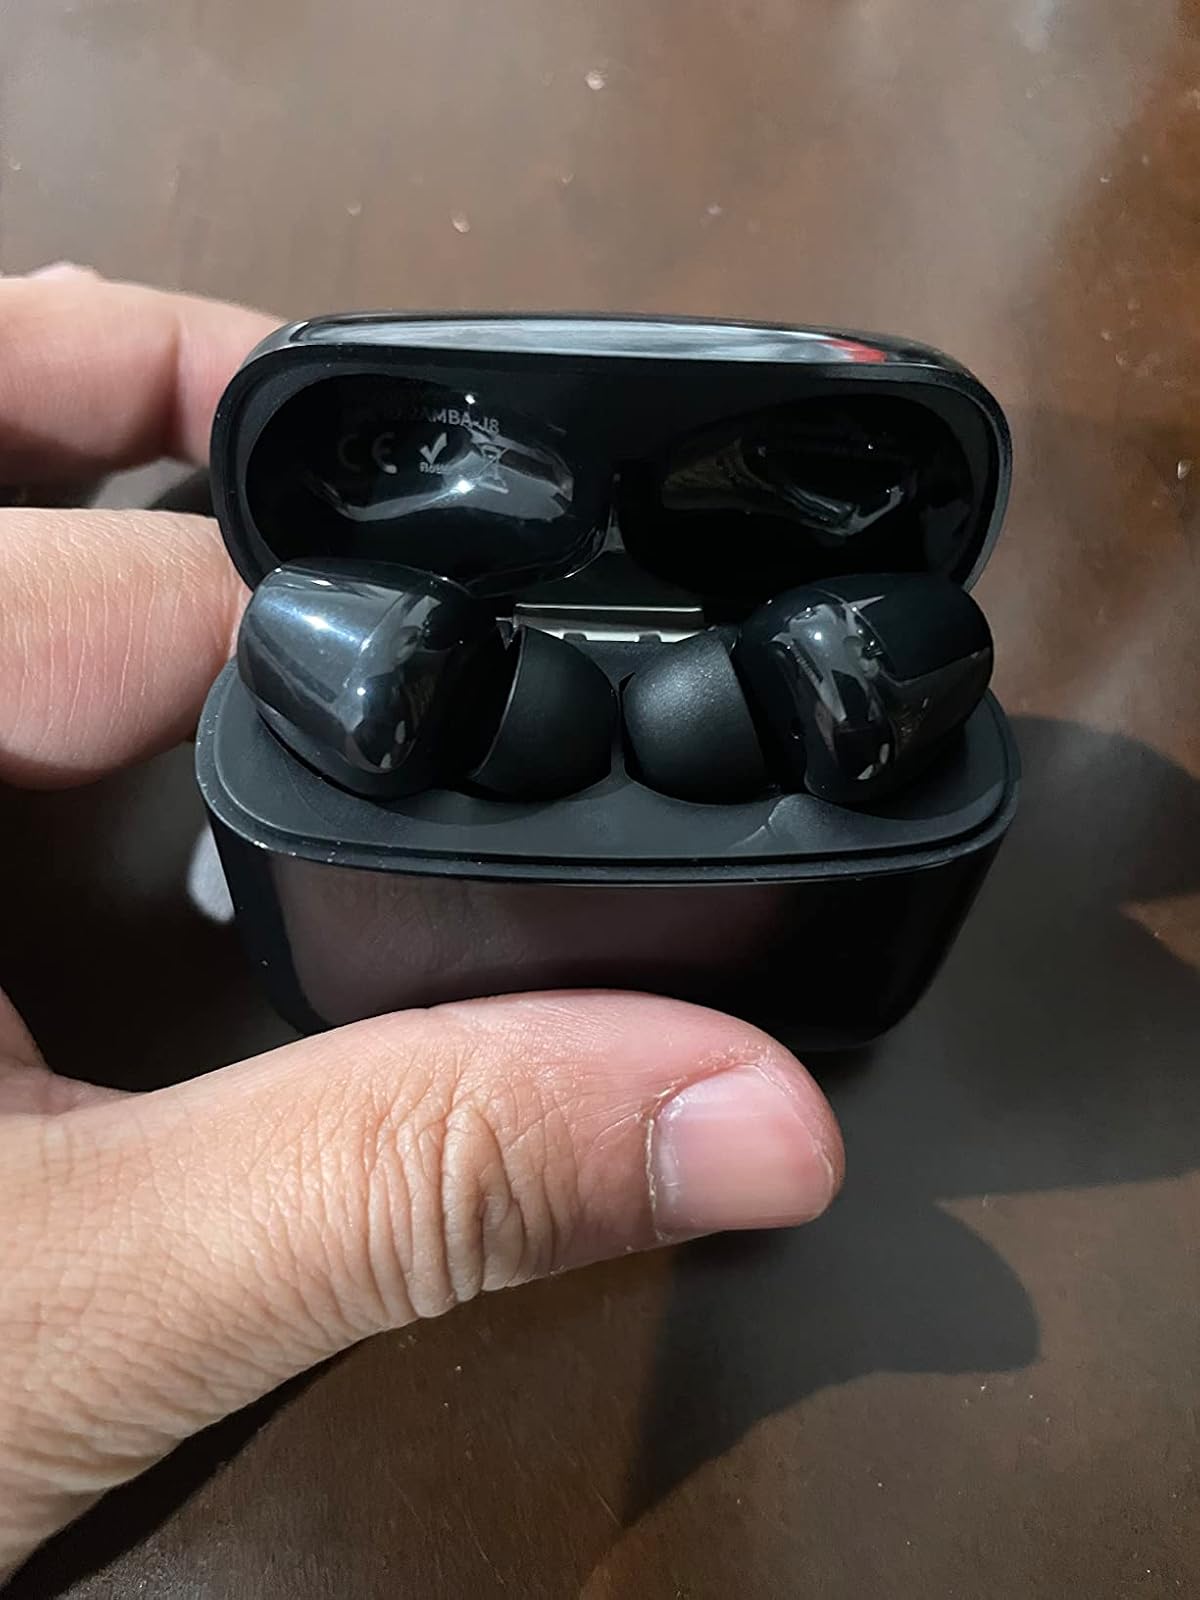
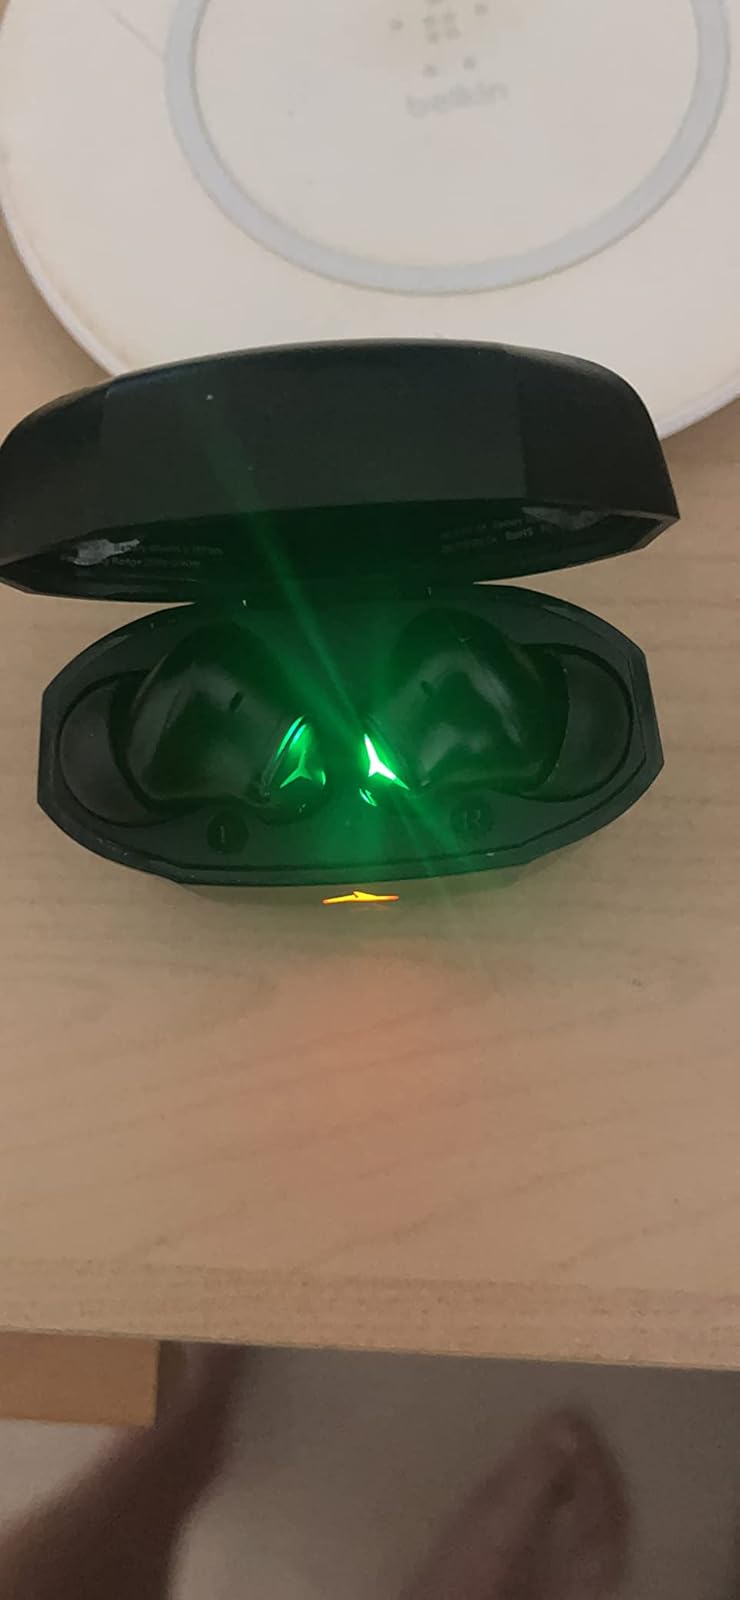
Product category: earbuds
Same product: no